Full Throttle (1995 video game)

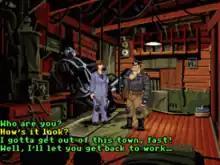
Ben, the protagonist, converses with Maureen upon their first encounter. Dialogue options are presented near the bottom of the screen.

"Full Throttle" is a single-player video game in which the player controls the actions of the player character from a third-person perspective using a point and click interface. Players can move the player character to any place on the scene, interact with objects that are highlighted by the cursor, or leave scenes via exits - either on foot for most scenes, or via the character's motorbike, both types denoted by their own icon. As with other LucasArts graphic adventure games of the era, dialogue plays a large part in the game, presenting story elements and information necessary to advance, as well as fleshing out the characters. During conversations with other characters, several choices of dialogue are presented. The currently selected choice is highlighted, and once clicked, the player character responds with the selected choice. Choosing the correct response allows the player to advance the conversation and ultimately advance the scene.